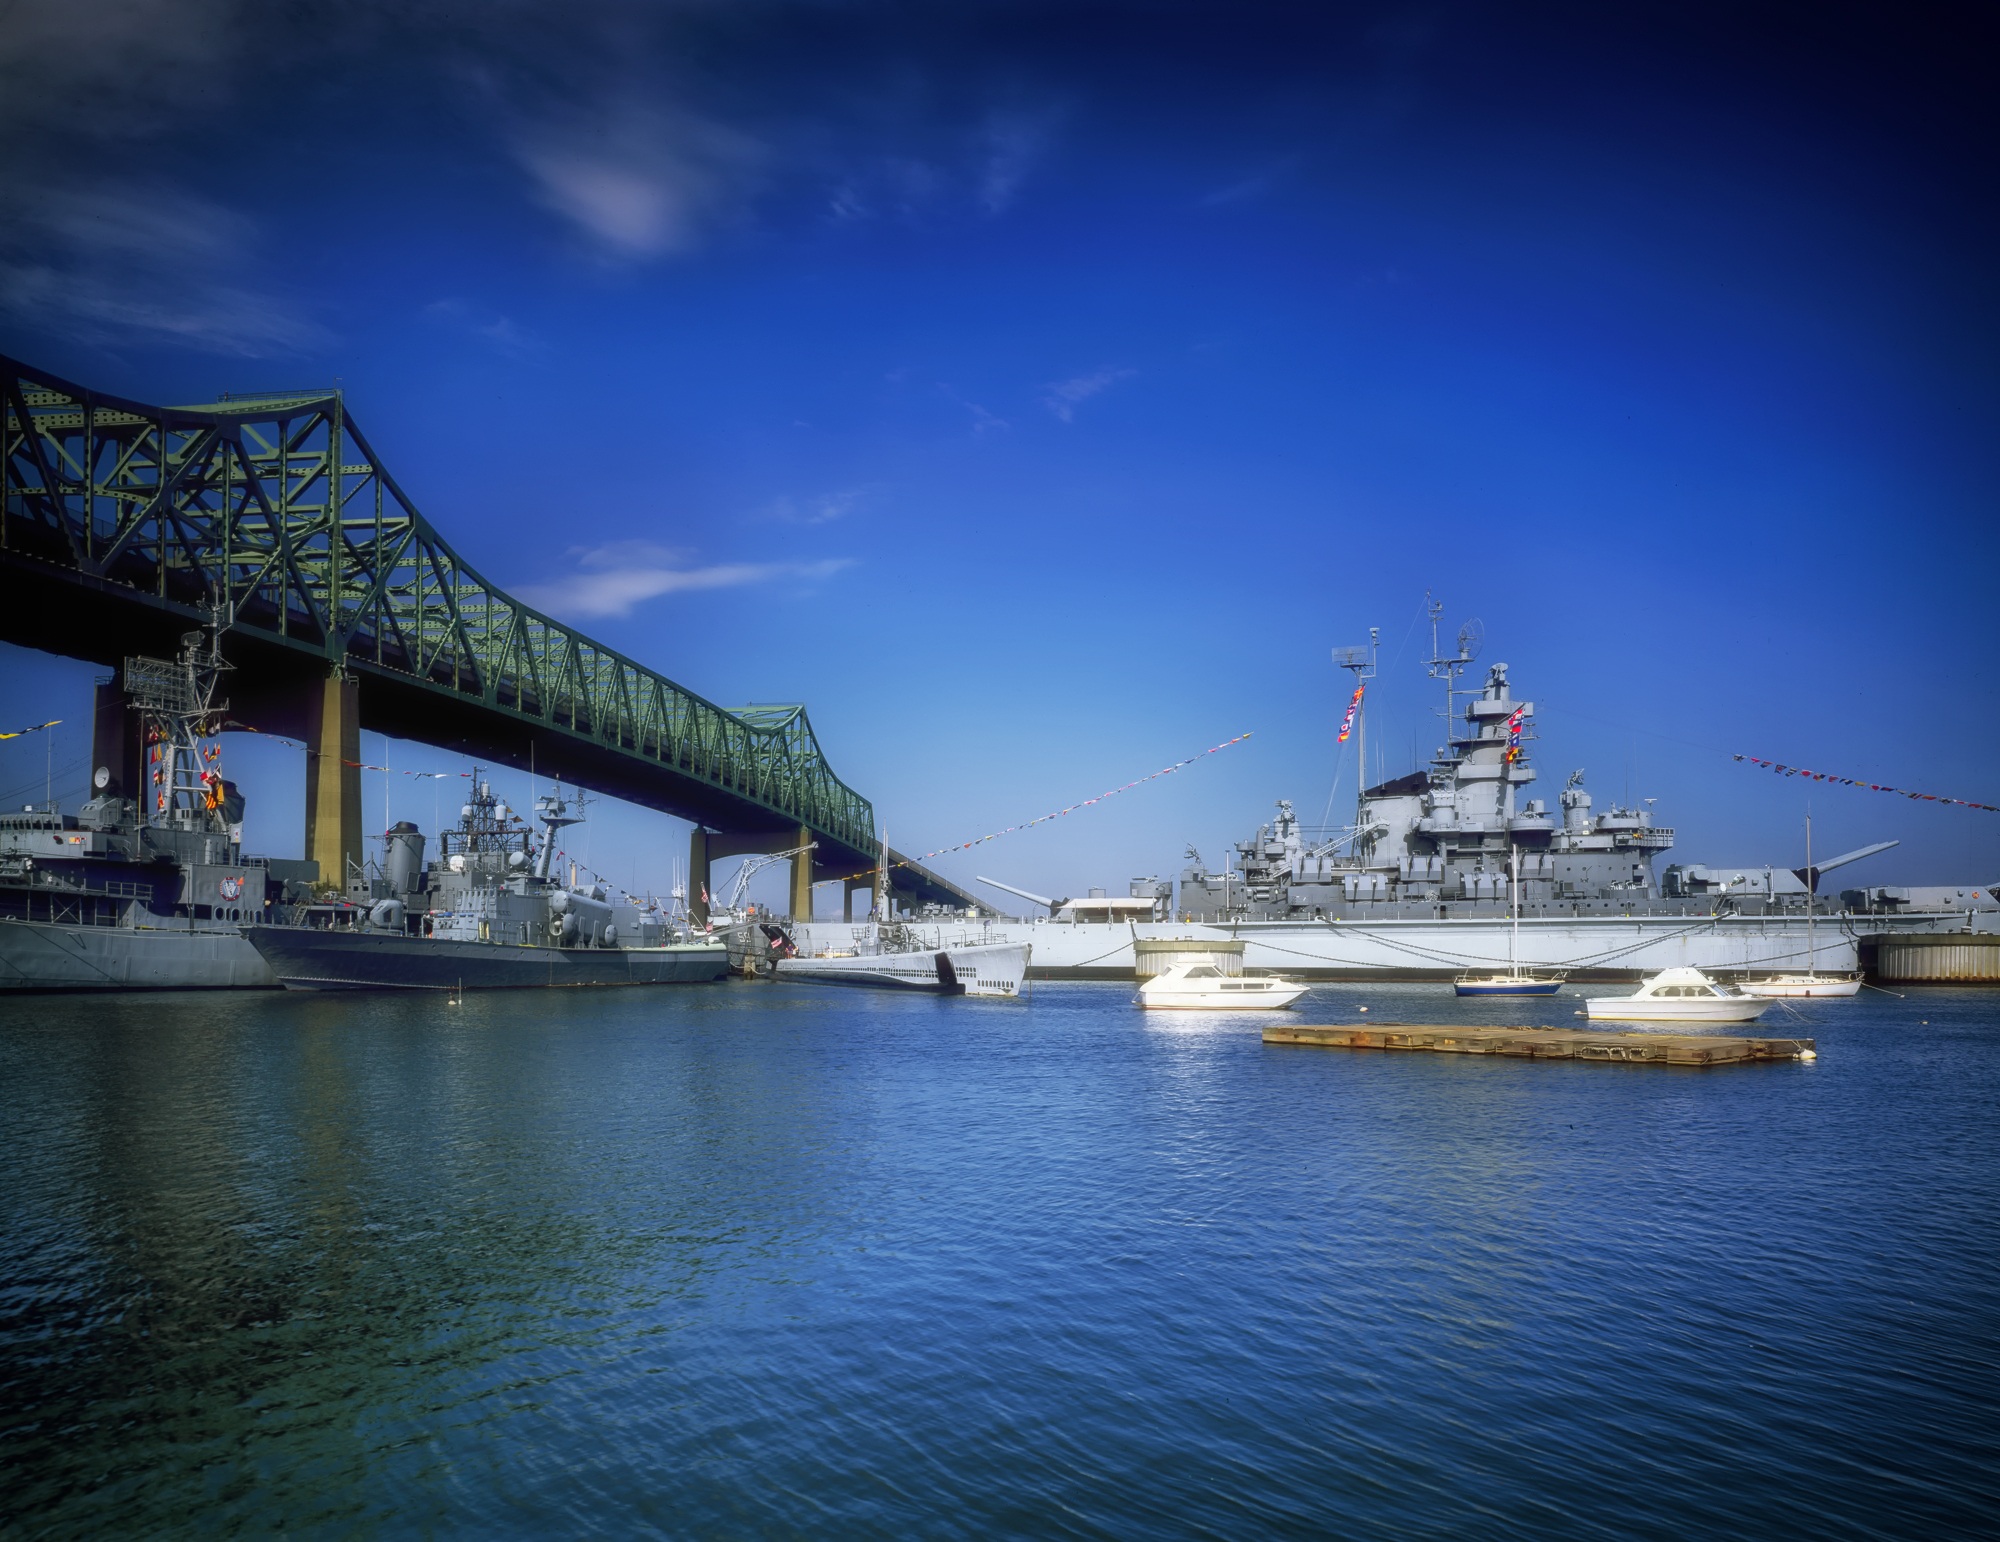
sea, water, dock, architecture, sky, boat, bridge, ship, military, reflection, vehicle, bay, harbor, marina, port, clouds, ships, reflections, navy, watercraft, massachusetts, passenger ship, fall river, battleship cove, battleships